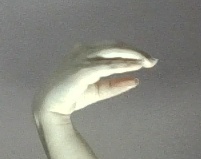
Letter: jeem